Stefano Rodotà

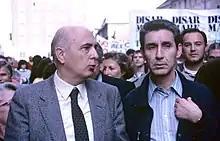
Rodotà with Giorgio Napolitano in 1986

From 1983 to 1994 he was a member of the Parliamentary Assembly of the Council of Europe, but it was only in 1989 that he was elected to the European Parliament. At this meeting, he participated in the writing of the Charter of Fundamental Rights of the European Union.